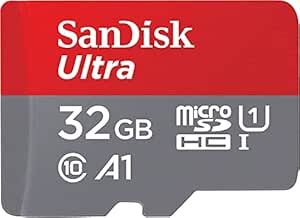
SanDisk Ultra microSD UHS-I Card 32GB
Category: Electronics
Price: 369 (list price: 700)
Rating: 4.4 (67,259 ratings)
About this product: Ideal for Android smartphones and tablets, and MIL cameras|Up to 1TB to store even more hours of Full HD video|Up to 120MB/s transfer speeds let you move up to 1000 photos in a minute [32GB-1TB]|Load apps faster with A1-rated performance, Operating Temperature-13°F to 185°F|Class 10 for Full HD video recording and playback